Stannylene

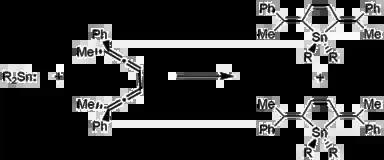
[2+4] Chelotropic cycloaddition of stannylene to 2,7-diphenylocta-2,3,5,6-tetraene in disrotatory fashion

In terms of the Sn/Sn couple, certain stannylenes resemble transition metals. The singlet-triplet energy separation is considered to have a strong effect on oxidative addition reactivity, by utilizing a very strong σ-donor boryl (-BX) ligand. The results demonstrated that not only molecular hydrogen but also E-H bond (E = B, Si, O, N) can be oxidative added on Sn. In ammonia and water cases, the oxidative added product could also undergo reductive elimination, yielding O- or N-B bond formation.